Southover Grange

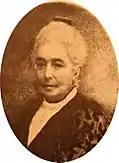
Isabel Jane Thorne

The house was sold in 1878 to Joseph Thorne (1823–1885) a retired merchant who previously lived in Shanghai. He was born in 1823 in London. In 1856 he married Isabel Jane Pryer (1834–1910). He became a partner in the firm Thorne Bros and Co who were tea and silk merchants in Shanghai. He lived here for many years and then returned to England shortly before he bought Southover Grange. He was the Mayor of Lewes in 1884. His wife Isabel Jane Thorne was a notable advocate for the employment of women in medicine. She was one of the women called the “Edinburgh Seven” who tried unsuccessfully to gain medical qualifications at the University of Edinburgh. The campaign they fought gained national attention and won them many supporters, including Charles Darwin. She then helped to establish a School of Medicine for Women at London University which was a success. In her obituary in the Times in 1910 she was hailed for her efforts in promoting the causes of women even before the suffragette movement.